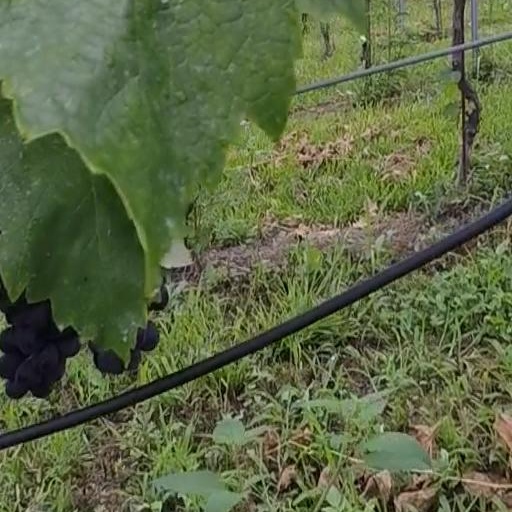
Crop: grape